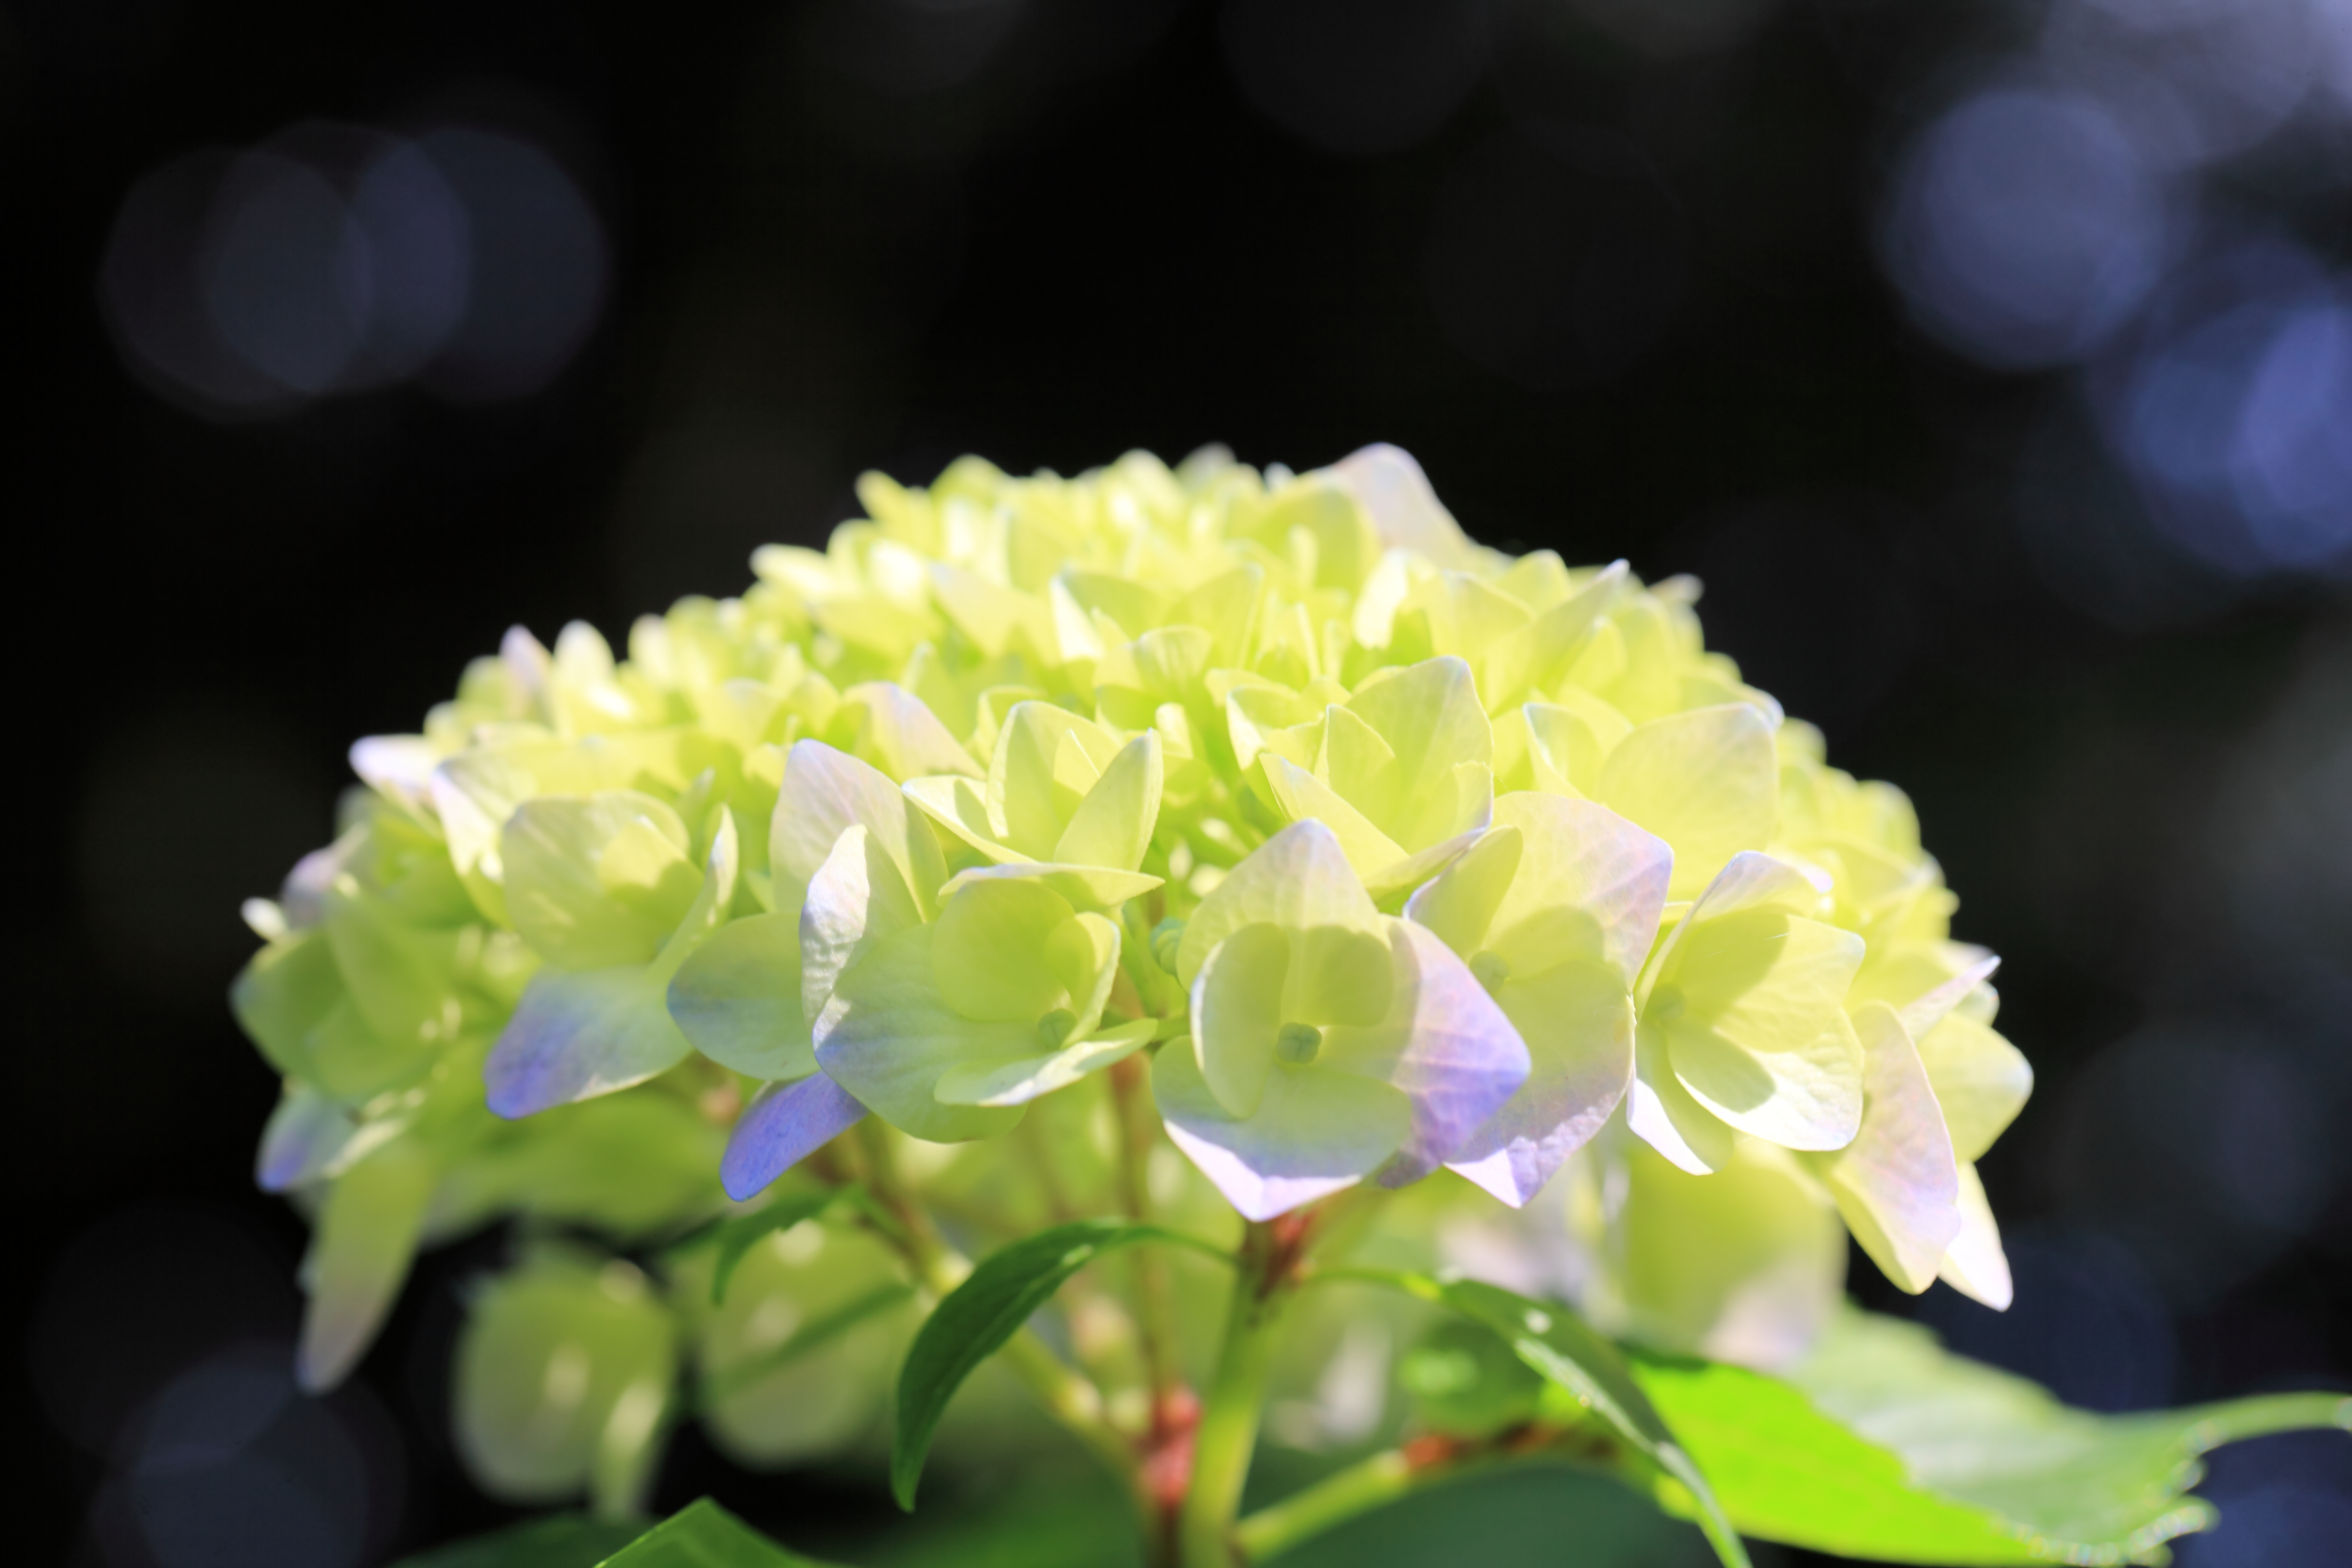
blossom, plant, leaf, flower, petal, green, high, botany, yellow, flora, hydrangea, 5d, hires, markii, floristry, hi, res, resolution, macro photography, flowering plant, hydrangeaceae, cornales, land plant